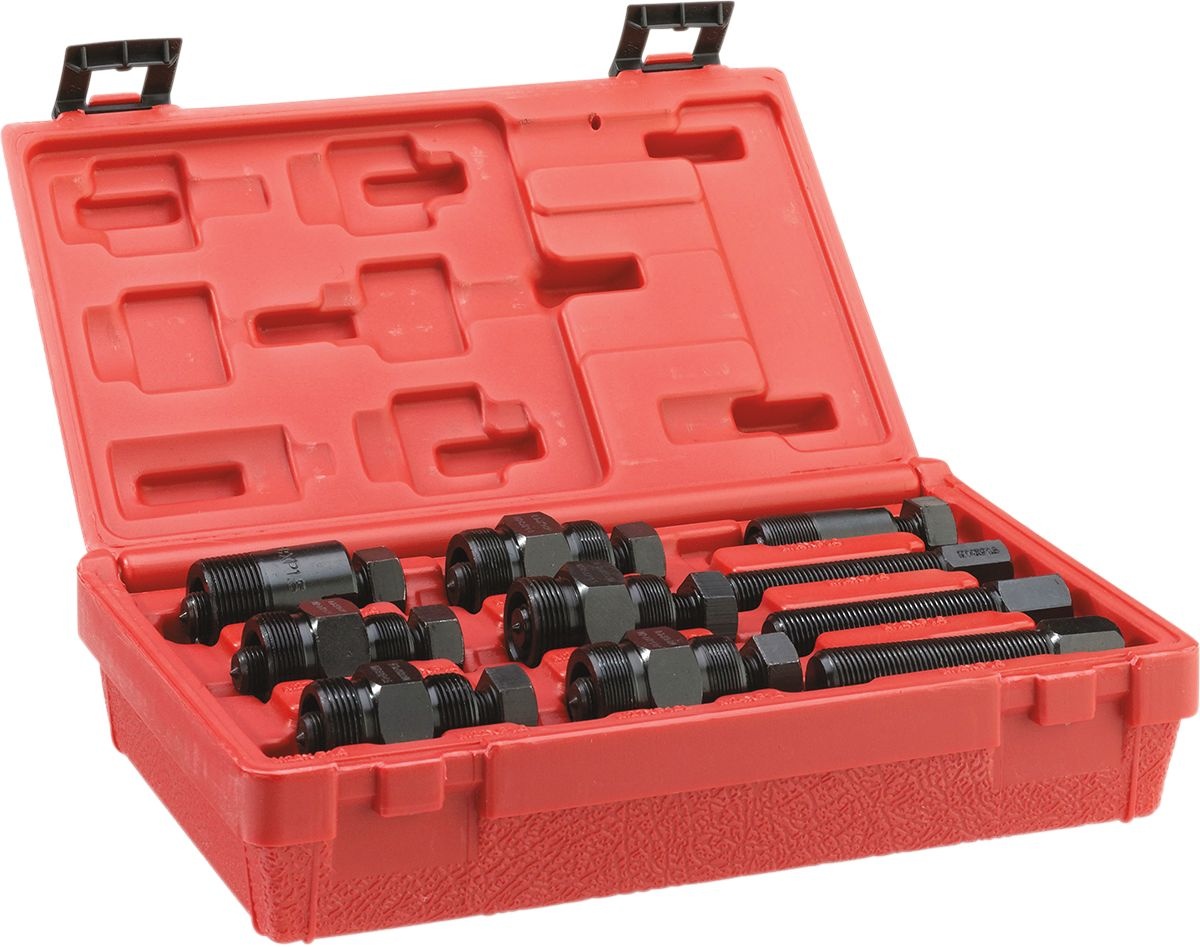
Flywheel Puller Set
Flywheel Puller Set Metric 10-piece puller set Includes thread pitch and size combinations to fit almost all motorcycles and ATVs: M14 x 1.5 pitch, M16 x 1.5 pitch, M18 x 1.5 pitch, M19 x 1.0 pitch, M20 x 1.0 pitch, M22 x 1.0 pitch, M22 x 1.5 pitch, M24 x 1.0 pitch, M25 x 1.5 pitch, M26 x 1.0 pitch, M26 x 1.5 pitch, M27 x 1.0 pitch, M27 x 1.25 pitch, M28 x 1.0 pitch, M28 x 1.5 pitch Storage case included
Brand: Moose Racing
Category: Hardware > Tools > Nail Pullers > Slide Hammer Pullers